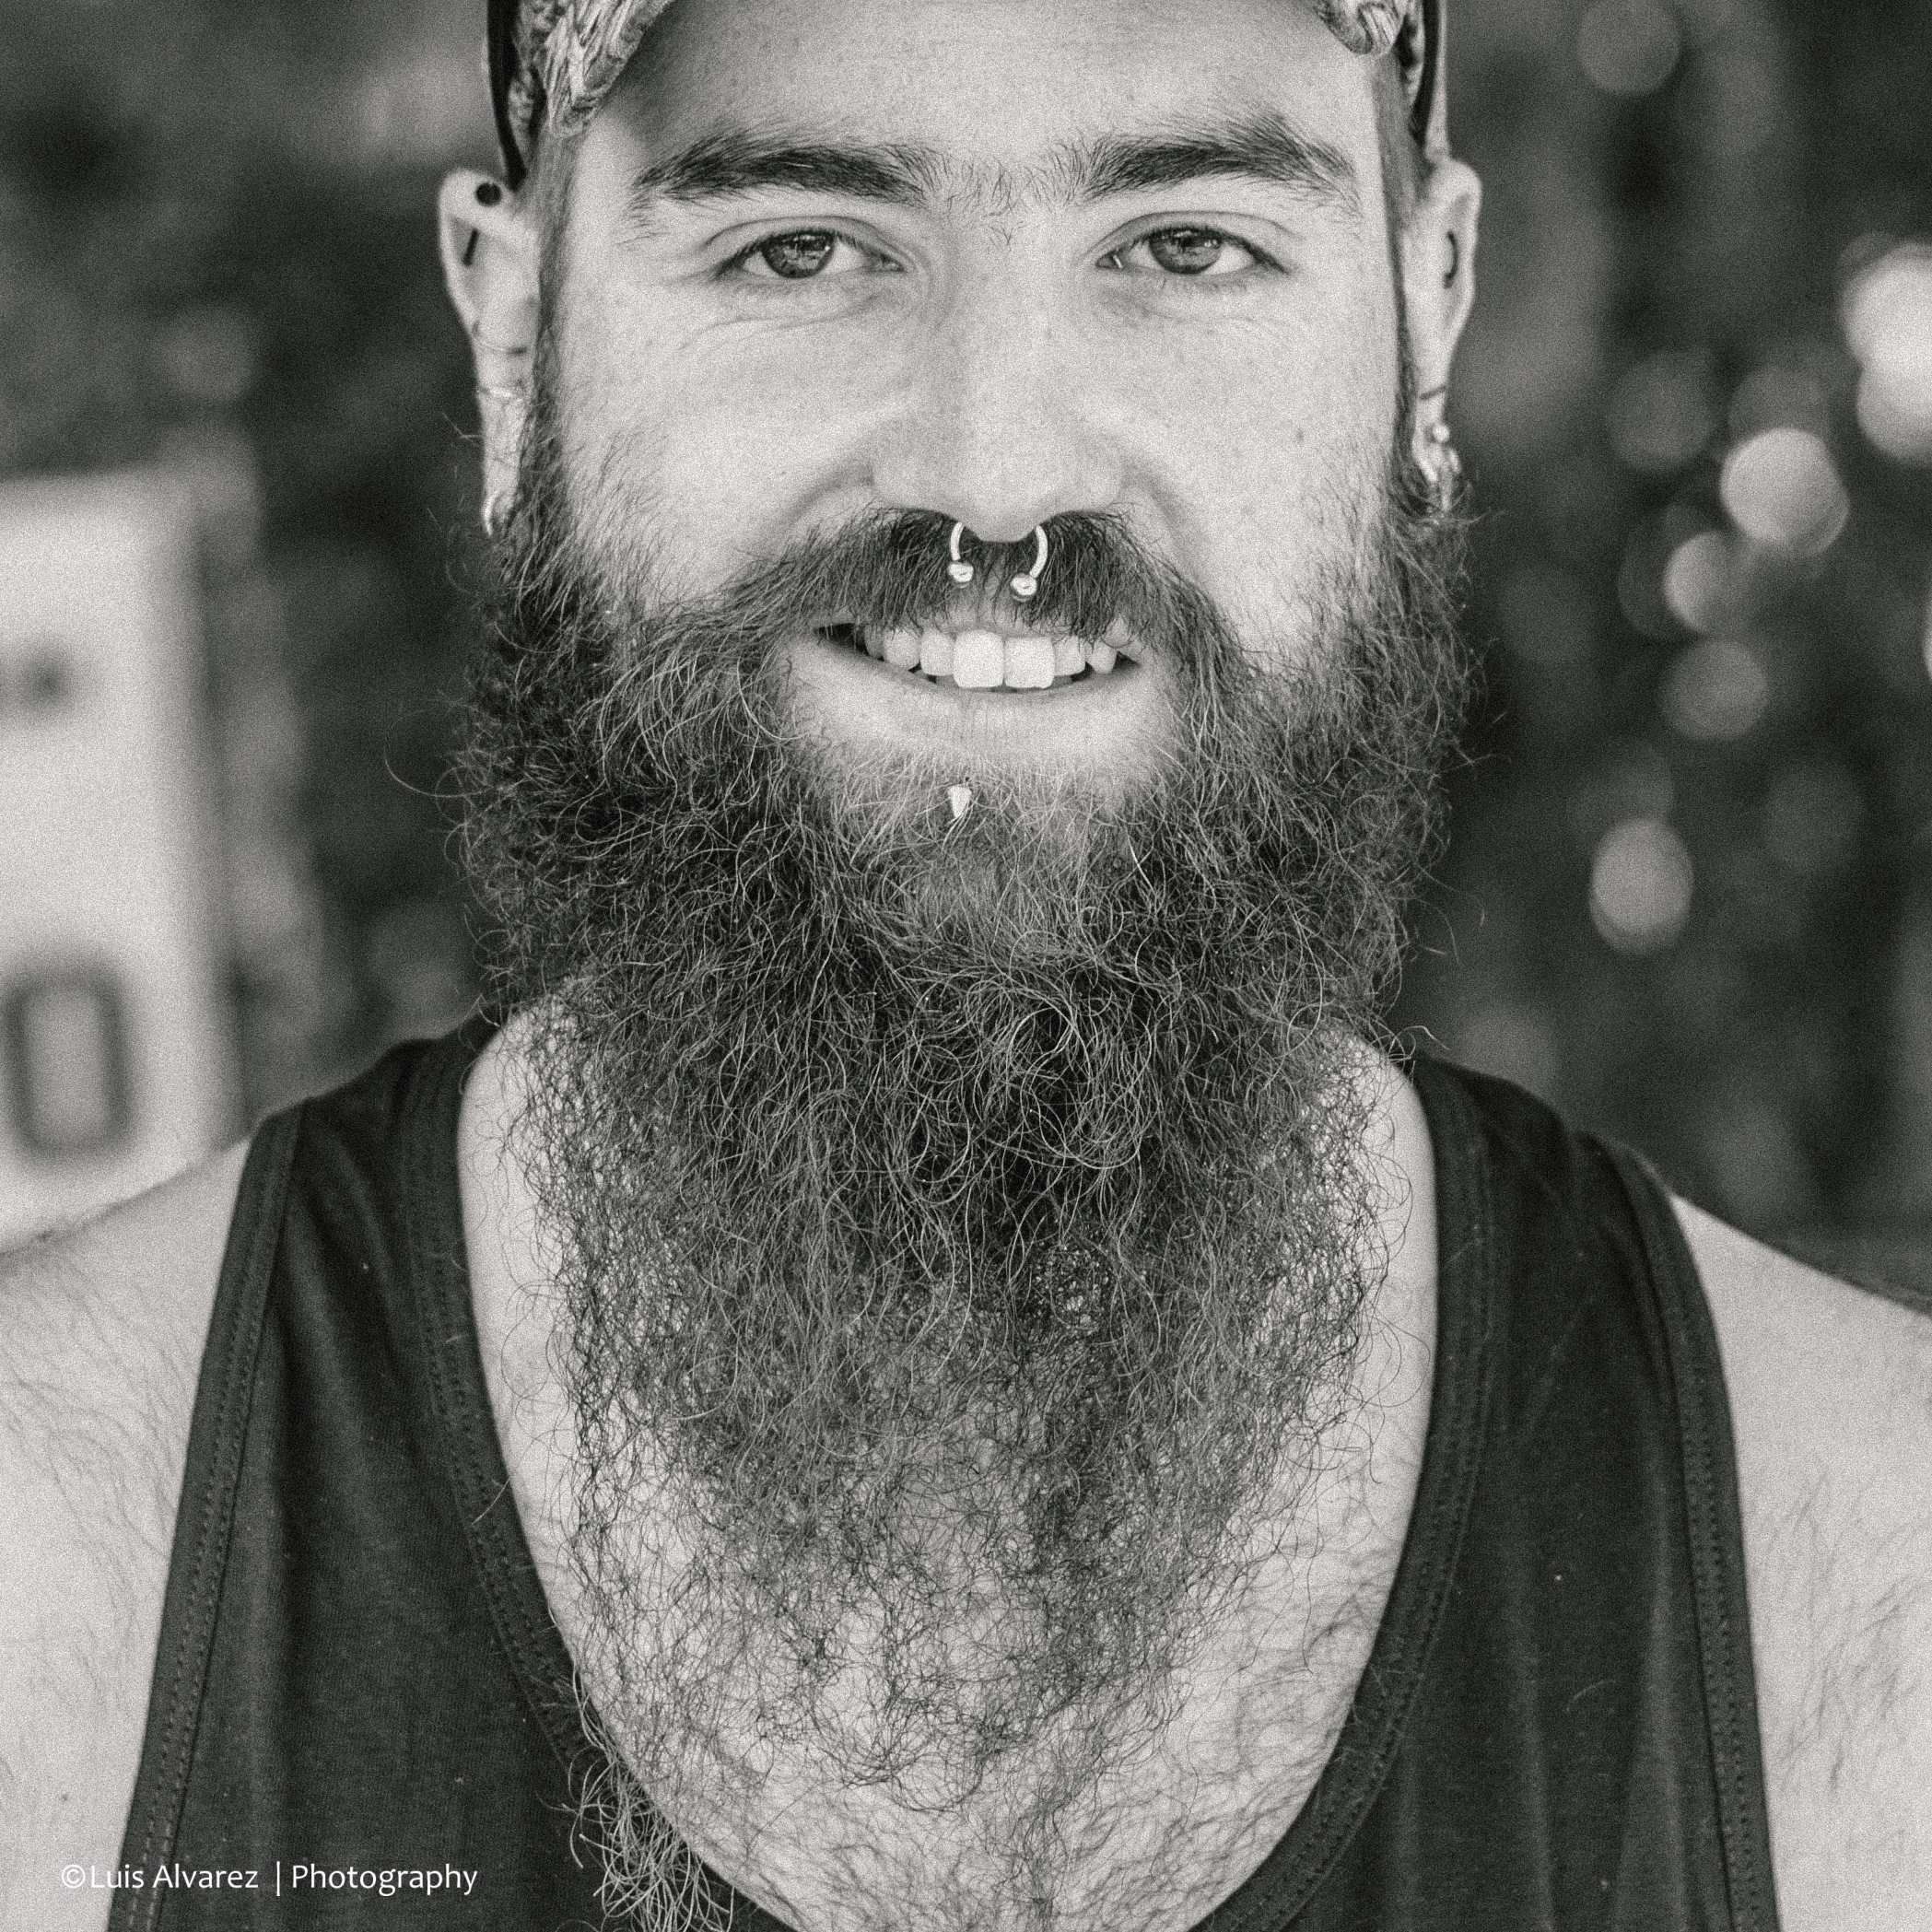
outdoor, creative, black and white, hair, white, street, camera, photography, city, portrait, lens, crop, nikon, black, monochrome, hairstyle, beard, flickr, bw, candid, spain, 50mm, moustache, catalonia, commons, prime, faces, snap, d7000, moment, unposed, decisive, souls, luis, streettog, tog, collecting, salou, alvarez, marra, going, monochrome photography, facial hair